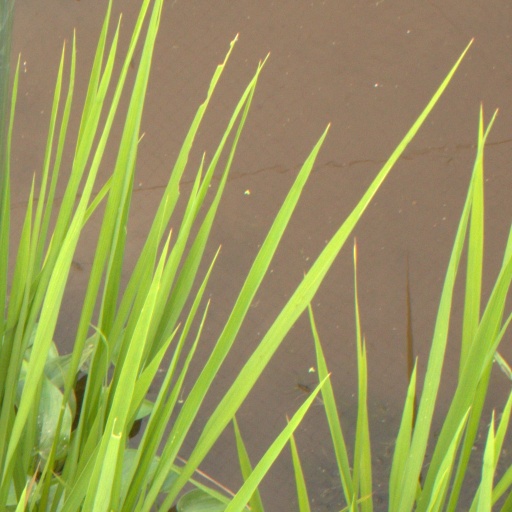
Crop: rice